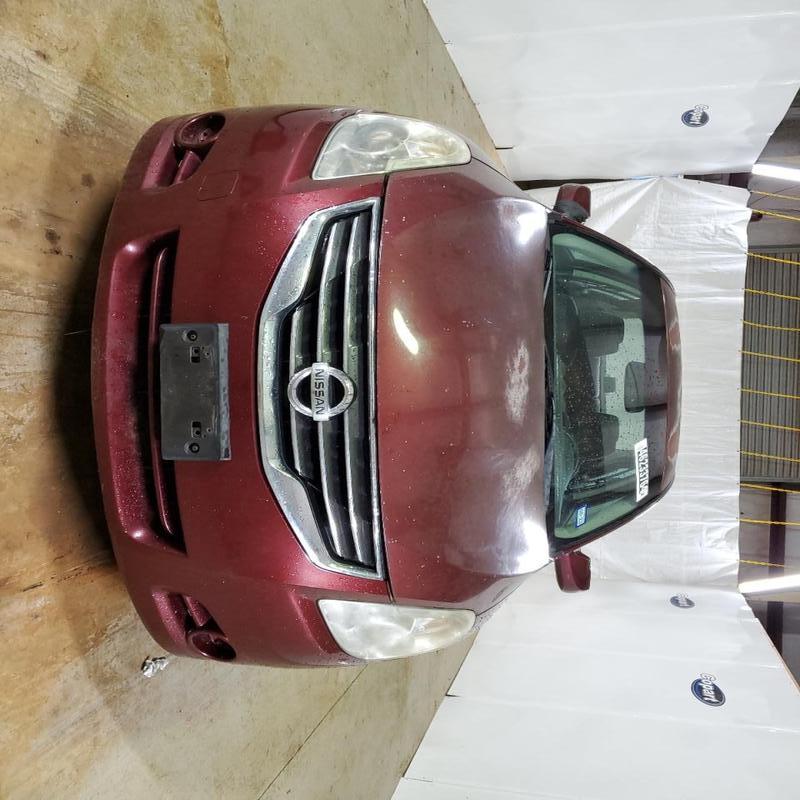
Aucun dommage détecté.
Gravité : aucun